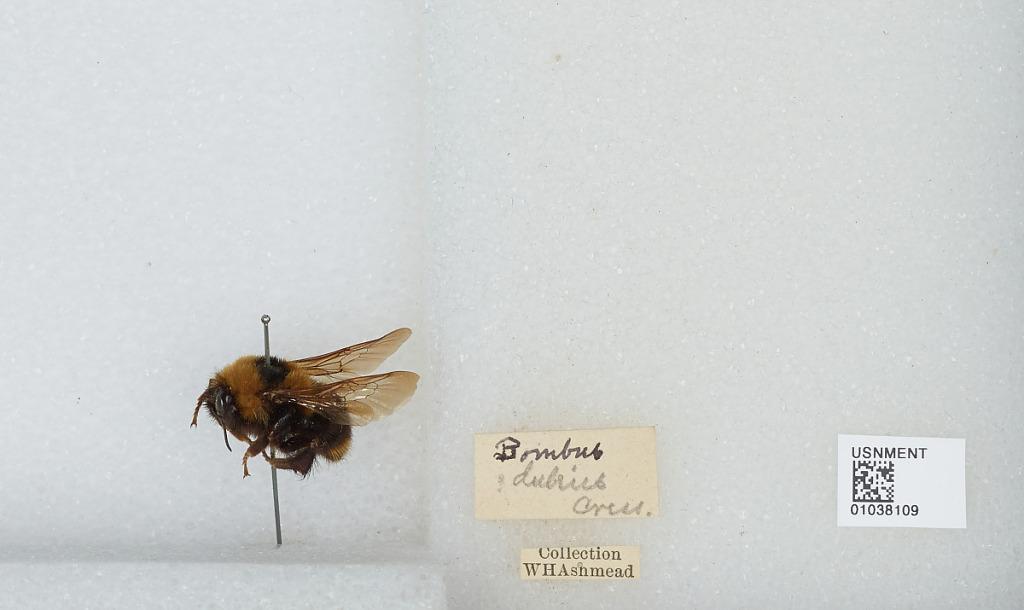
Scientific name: Bombus (Cullumanobombus) rufocinctus Cresson